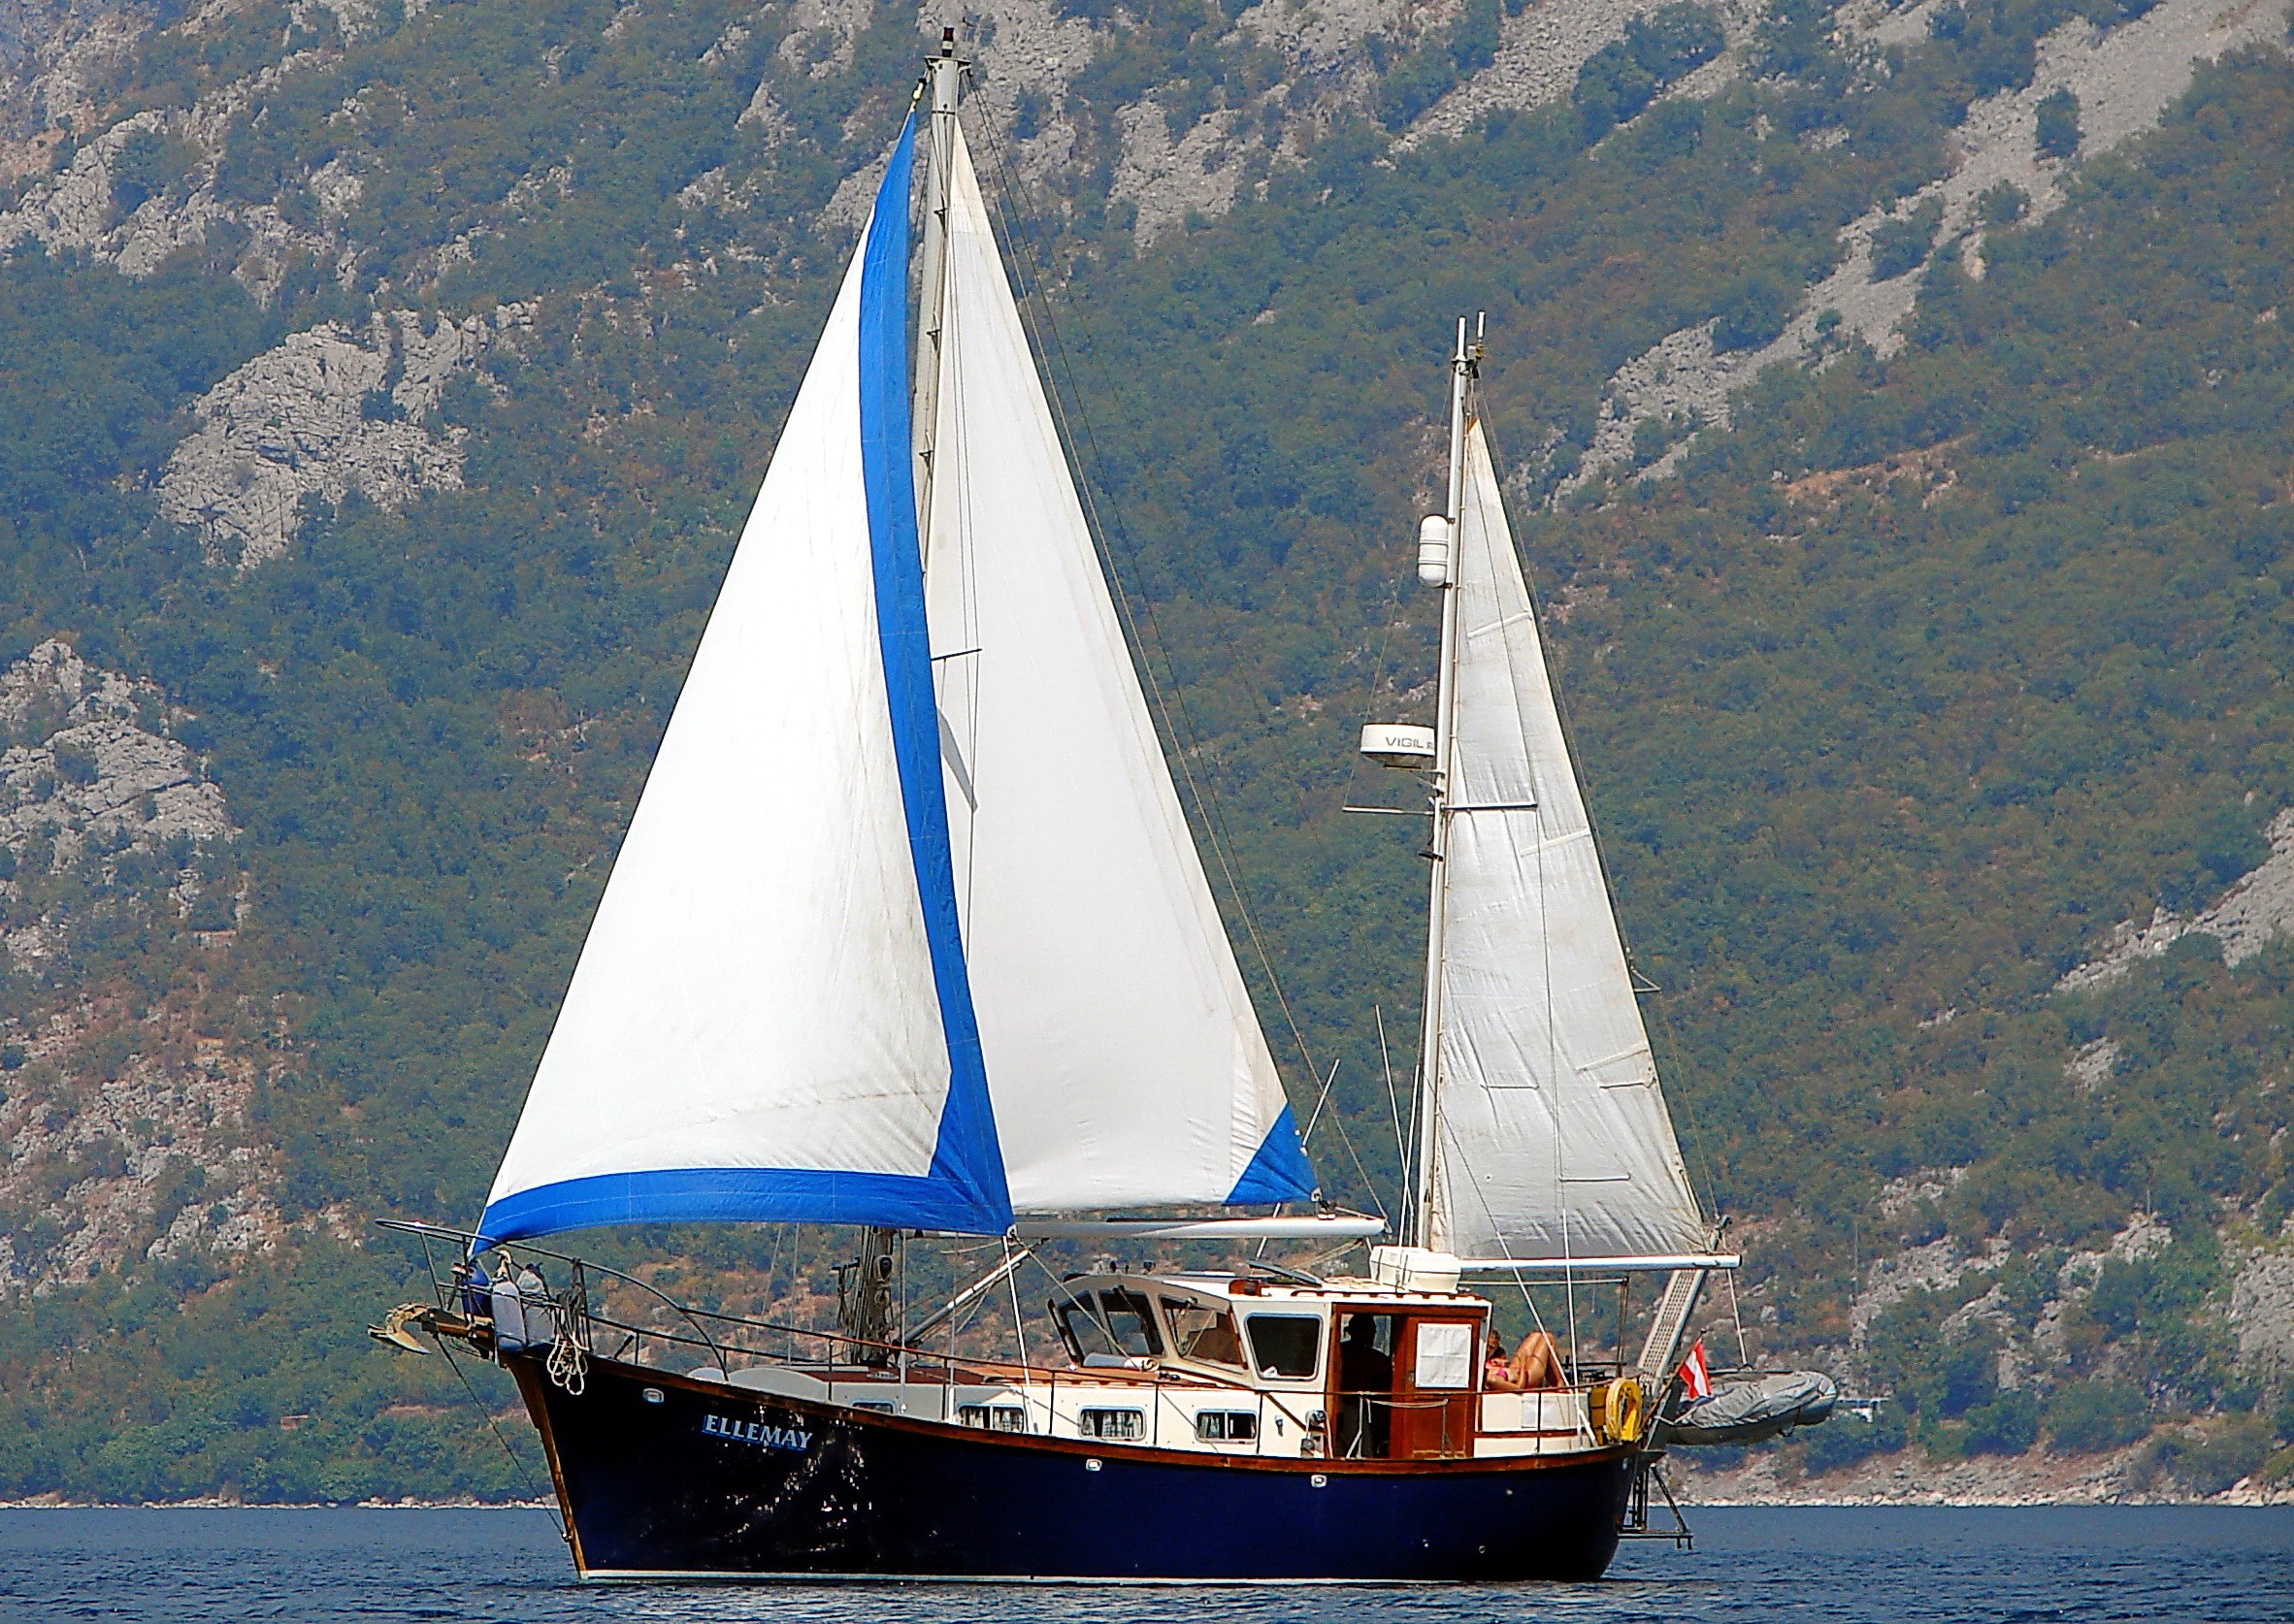
sea, boat, ship, vehicle, mast, sailing, yacht, sailboat, nautical, sail, watercraft, schooner, windjammer, sailing boat, sailing ship, passenger ship, tall ship, yacht racing, brigantine, dinghy sailing, keelboat, sailboat racing, lugger, barquentine, galway hooker